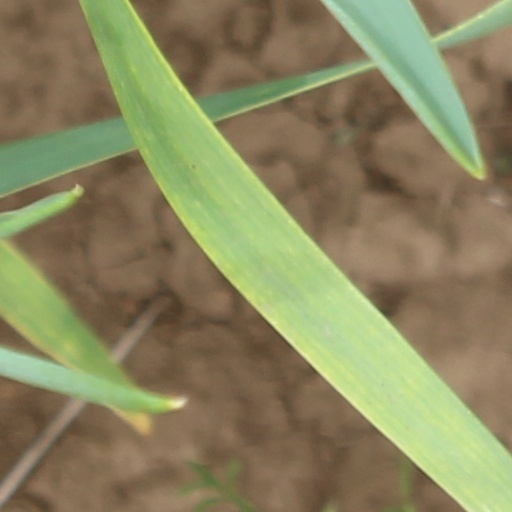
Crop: wheat